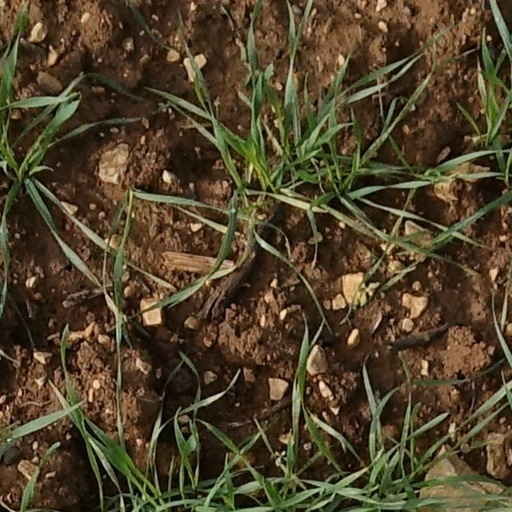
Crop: wheat